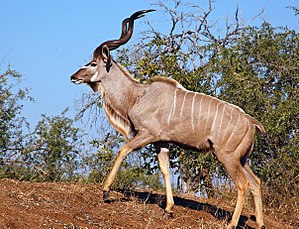
Stor kudu
En han i Kruger nationalpark
En han i Kruger nationalpark
Den store kudu, eller blot kaldt kudu, er en stor antilope i underfamilen Bovinae blandt de skedehornede pattedyr. Den er udbredt gennem hele den østlige og sydlige del af Afrika, hvor den lever i åben skov eller på buskbevoksede skråninger, ofte i klippeområder eller bjerge.